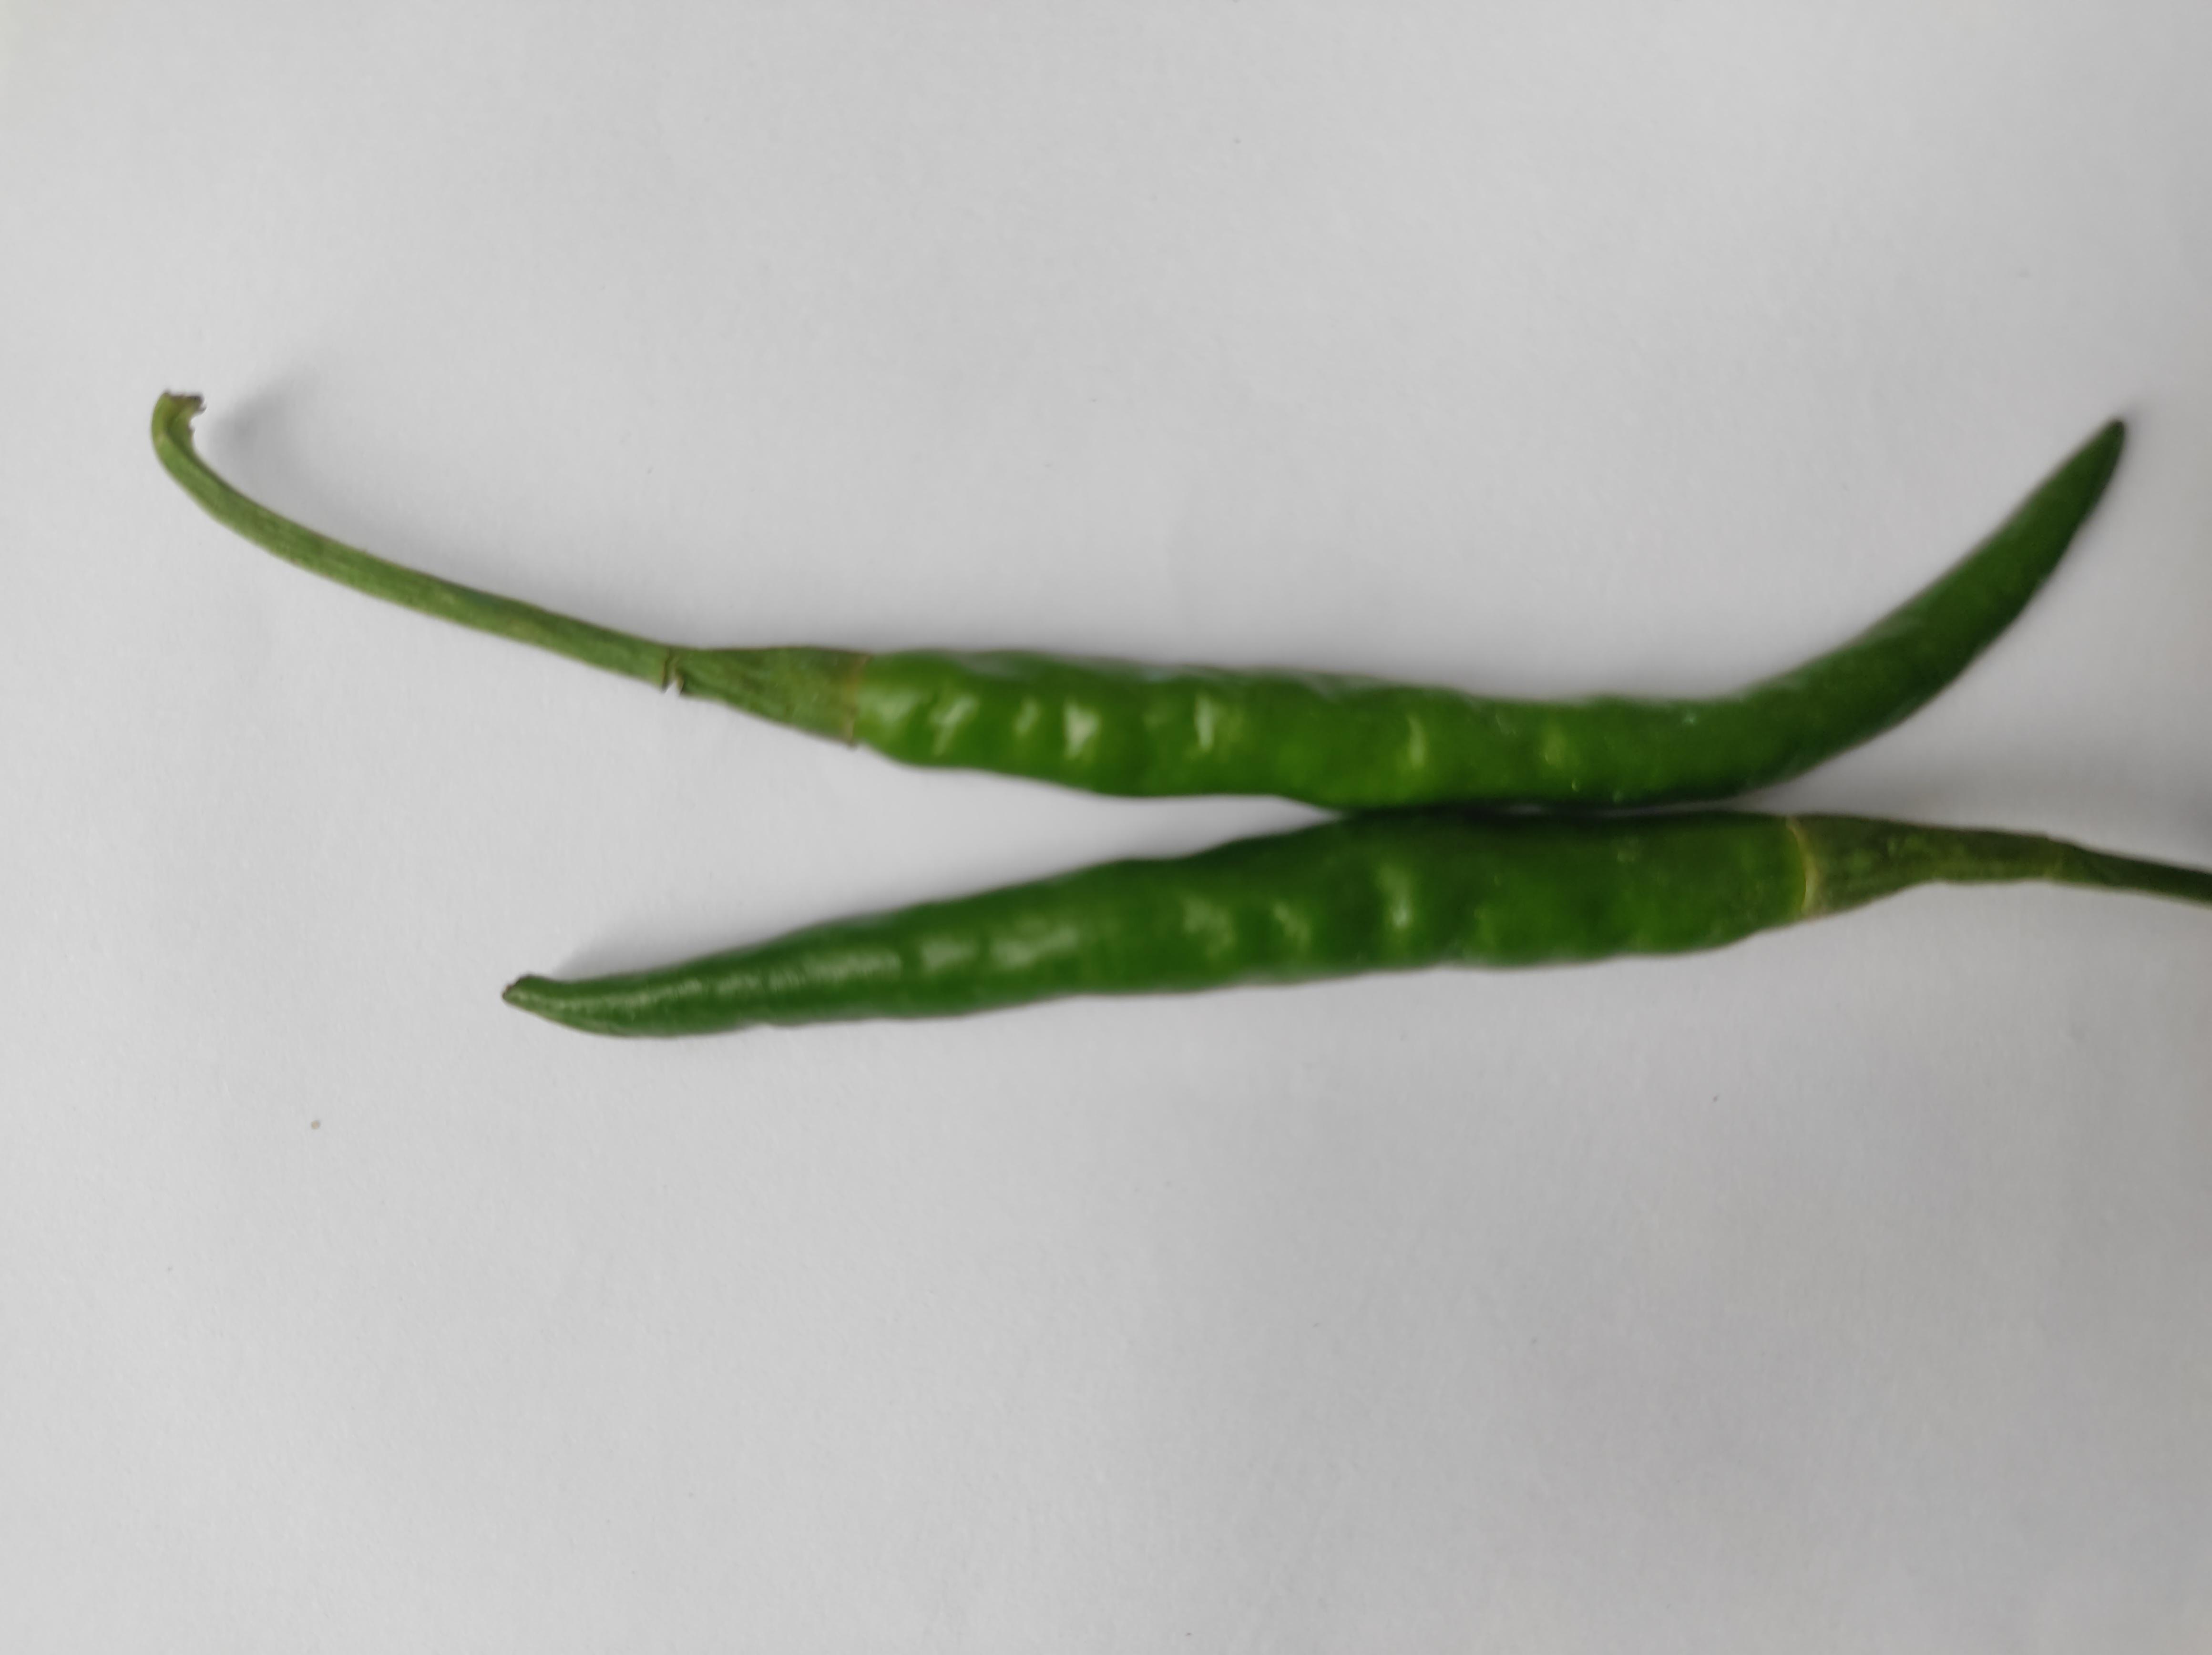
Label: Green Chili